Nuzi

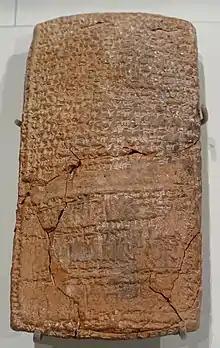
Tablet from Nuzi: legal dispute over land.

The best-known period in the history of Yorghan Tepe is by far one of the city of Nuzi in the 15th-14th centuries BC. At this time the central complex contained two temples (to Šawuška/Ištar and Teššub) and a palace. The tablets of this period indicate that Nuzi was a small provincial town of northern Mesopotamia at this time in an area populated mostly by Hurrians. Despite the presence of two temples most votive activity